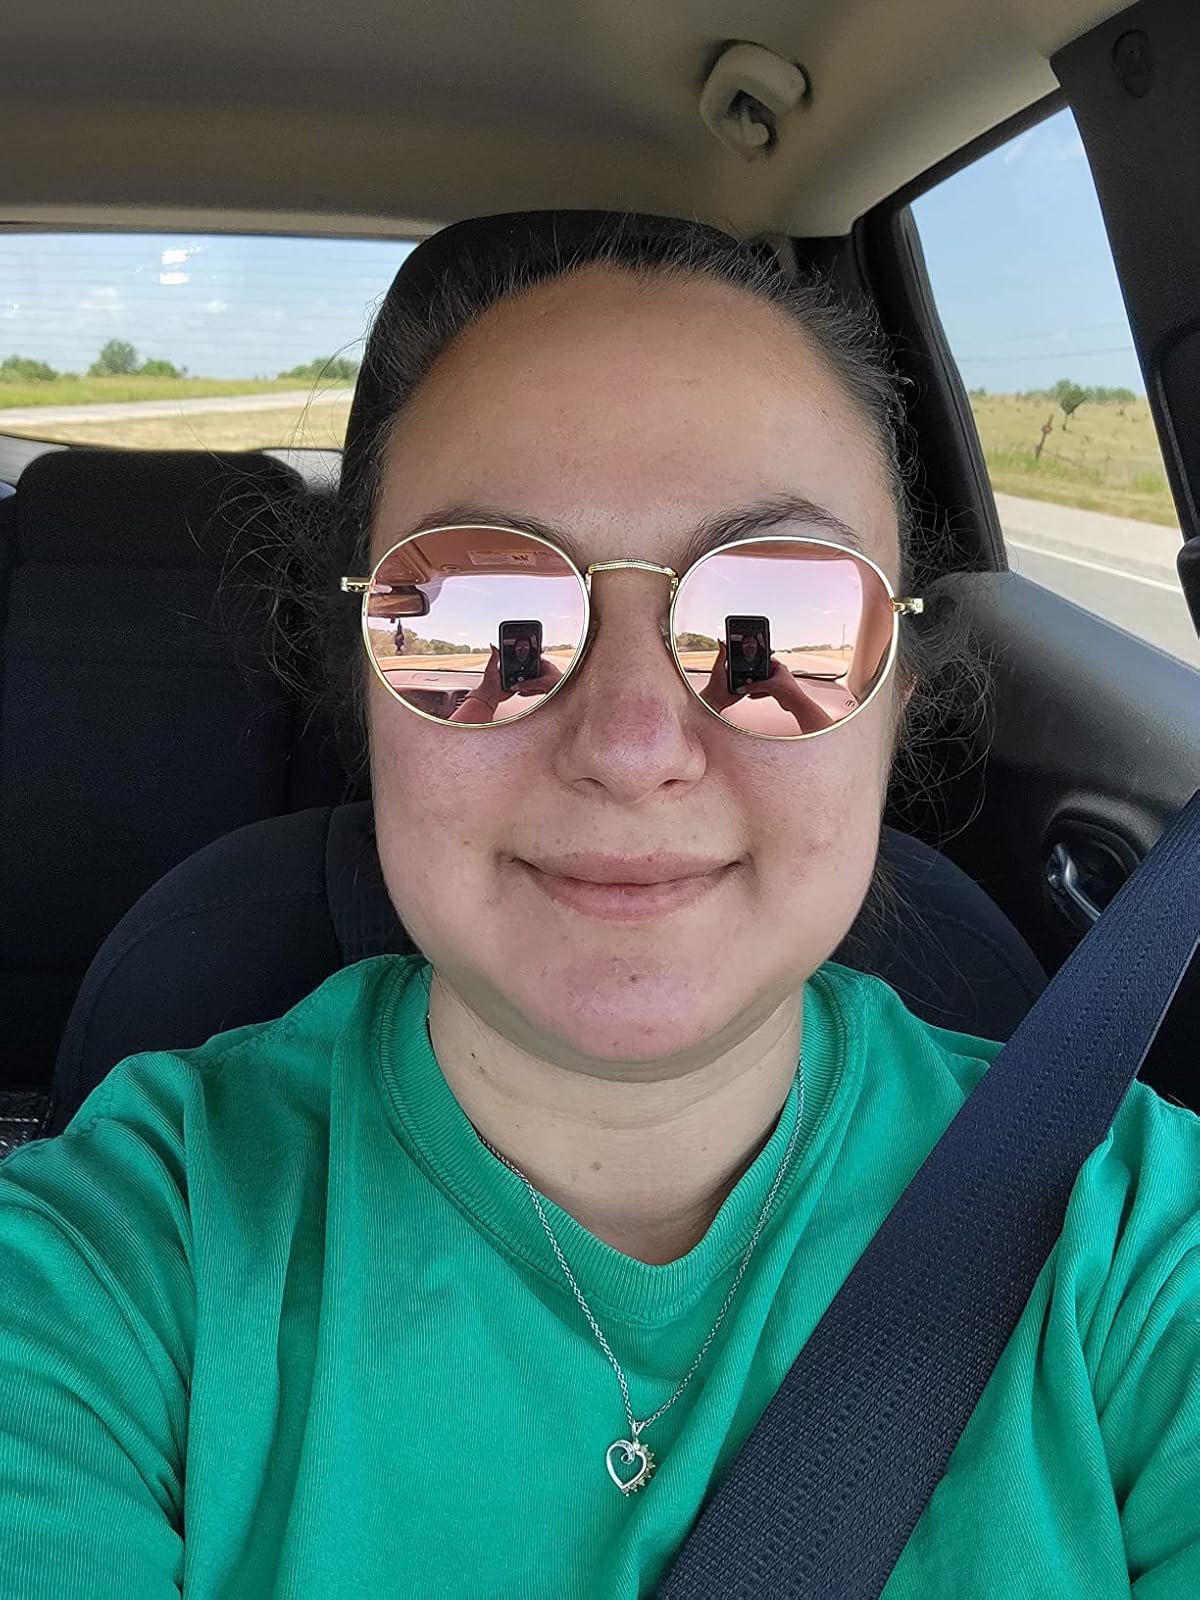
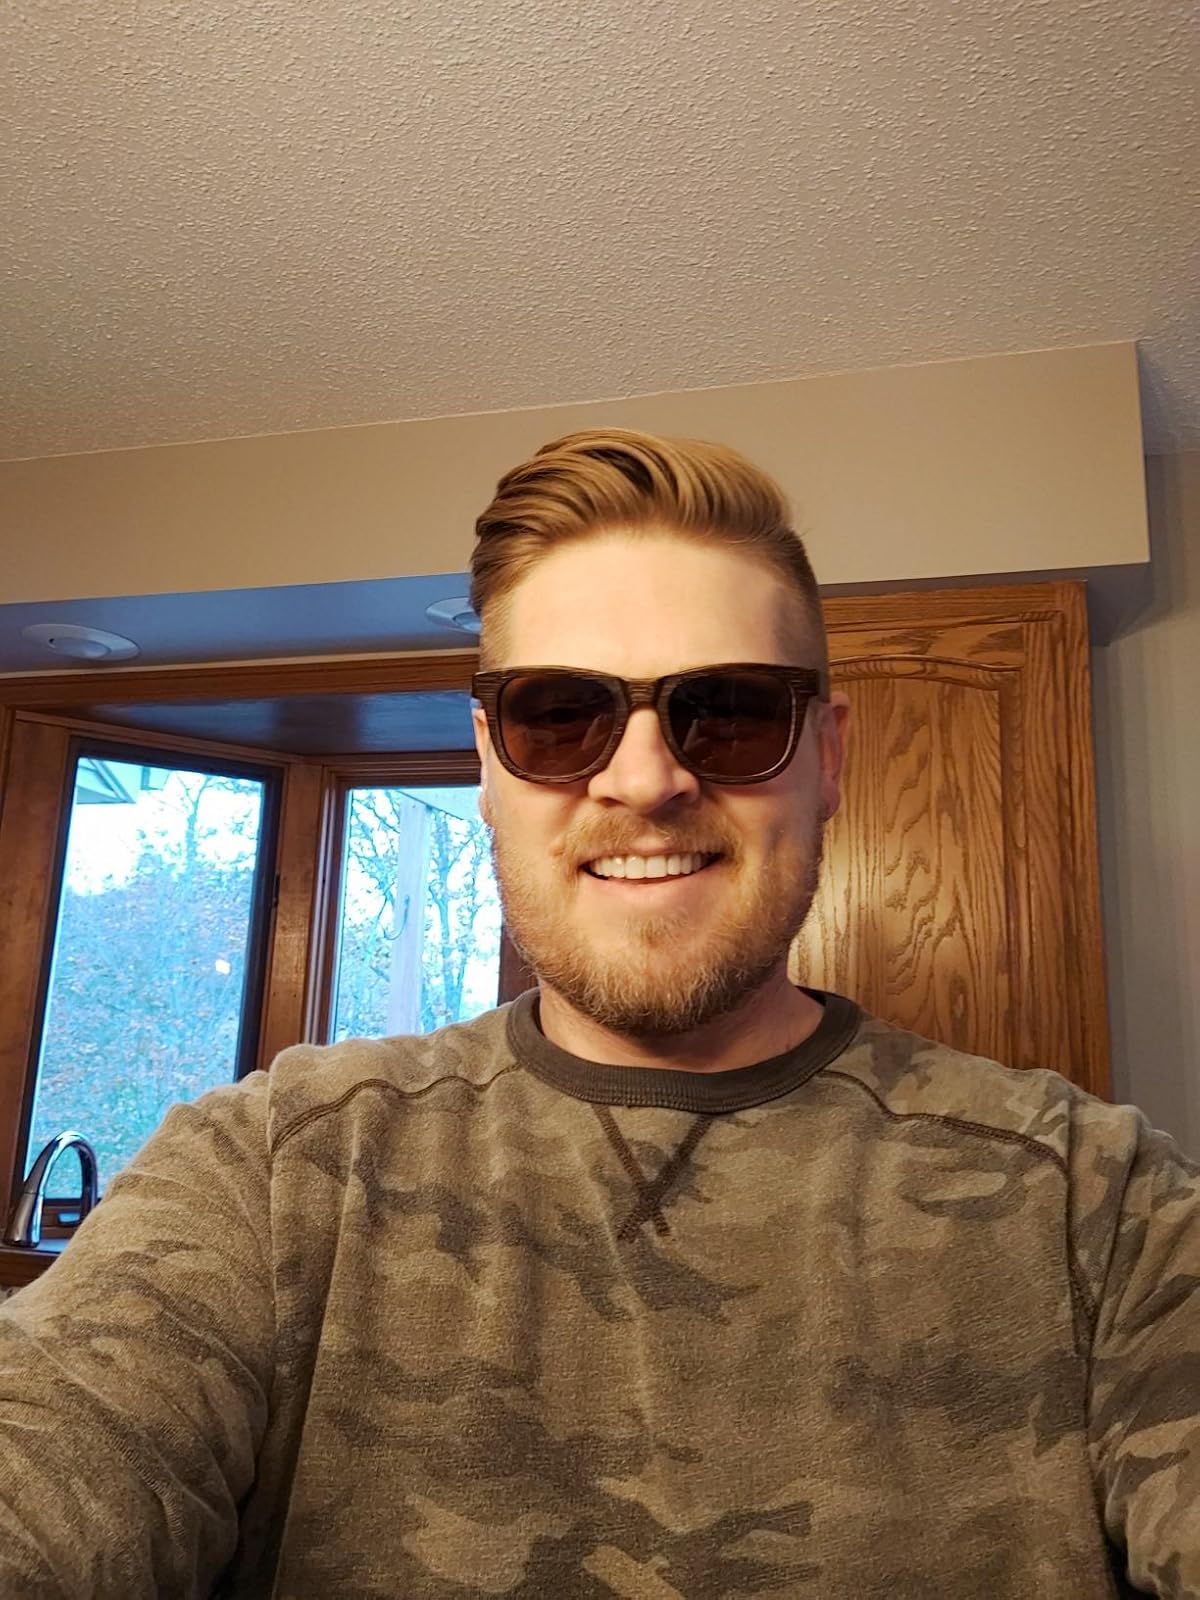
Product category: accessories_sunglasses
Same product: no